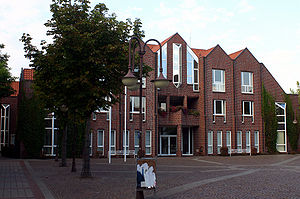
Everswinkel
Rådhuset i Everswinkel
Everswinkel er en by i Tyskland i delstaten Nordrhein-Westfalen med cirka 10.000 indbyggere. Den ligger i kreisen Warendorf, cirka 30 km nord for Hamm og 15 km øst for Münster.